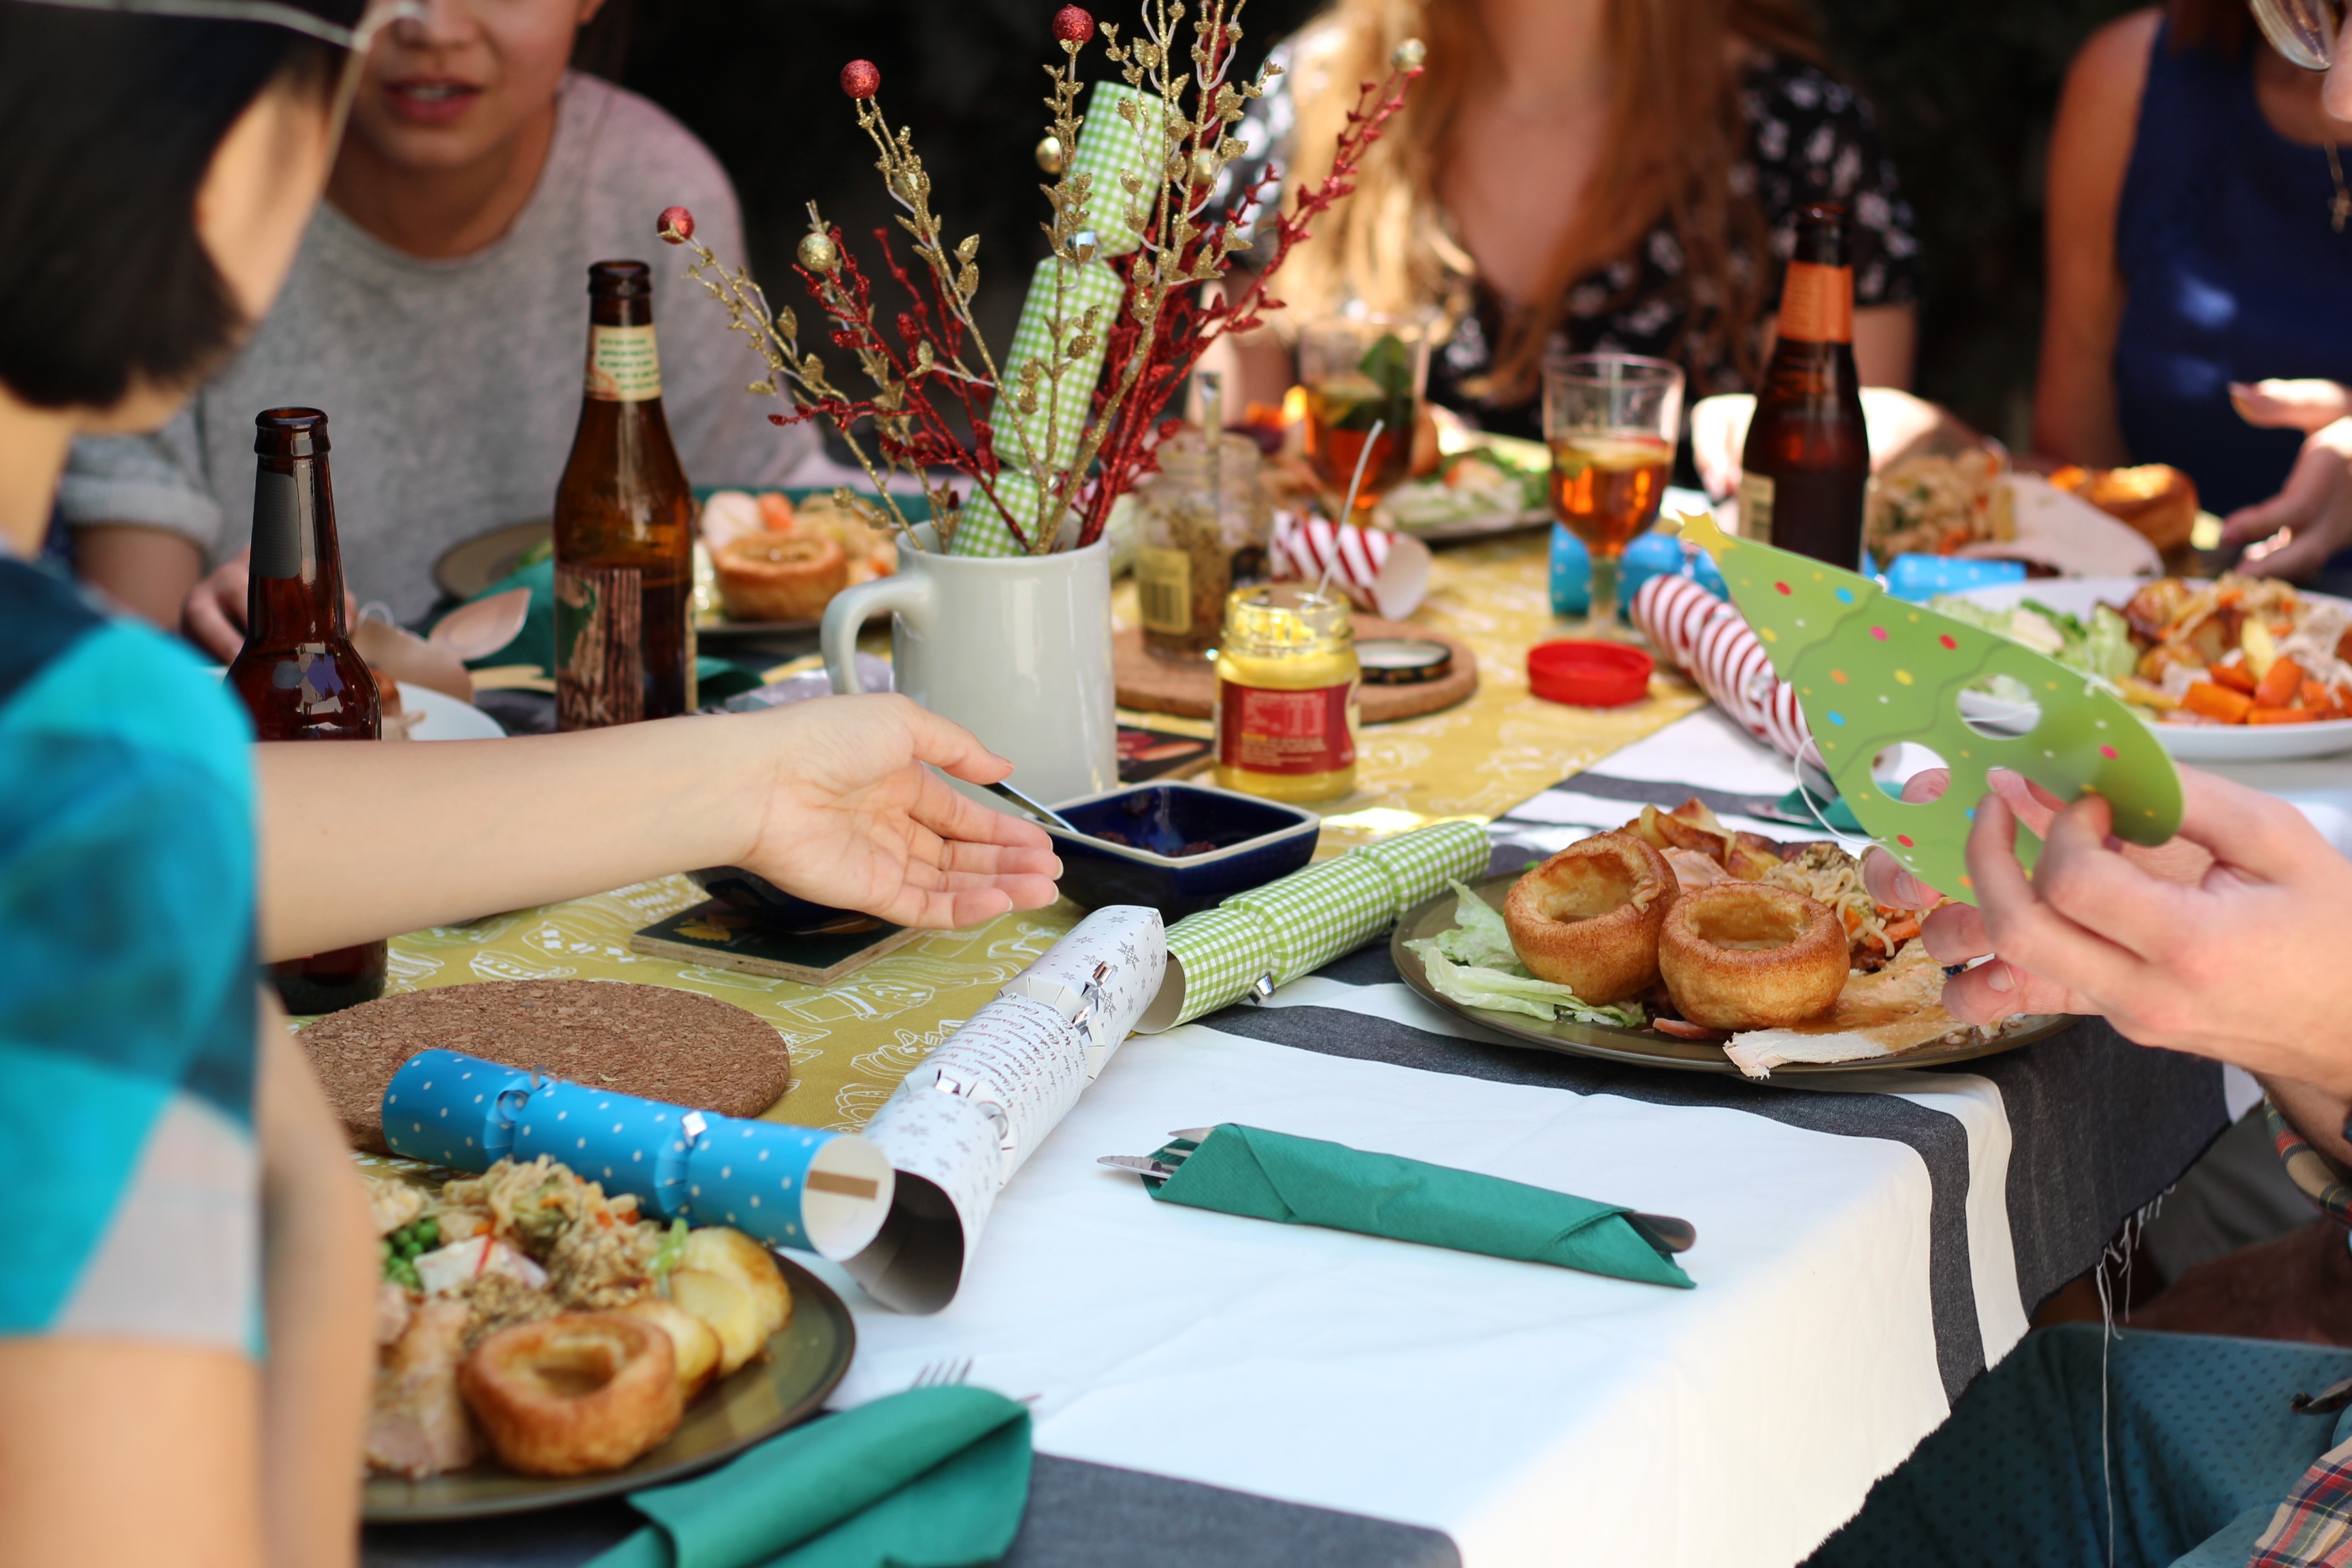
table, silverware, white, glass, celebration, decoration, meal, food, holiday, plate, eat, lunch, beer, napkin, tablecloth, eating, friends, dining, dinner, party, dine, setting, brunch, sense